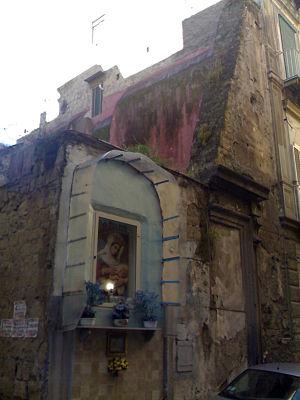
L'église Santa Maria a Cancello est une église du centre historique de Naples dont il ne reste que quelques éléments.